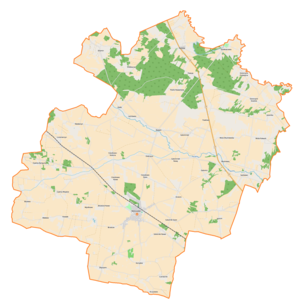
Baboszewo est une gmina rurale de la powiat de Płońsk, dans la Voïvodie de Mazovie, dans le centre-est de la Pologne.